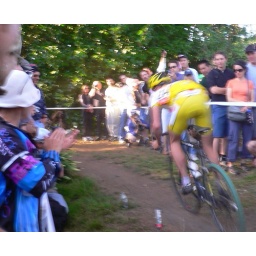
Top US road cyclist Chris Horner chases something bigger than dollar bills in beer cars